Pinguicula macroceras

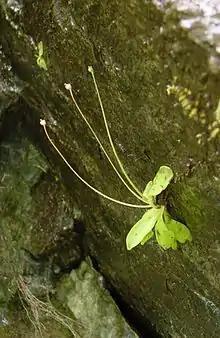
"Pinguicula macroceras" - growing on moss covered cliff side in Hiouchi, California.

"Pinguicula macroceras" exists in an ecological niche that is unsuitable for most other types of plant life with some exceptions e.g. moss. They have done this by growing in water abundant, nutrient deprived serpentine soils and cliff sides, adopting a carnivorous behavior to supplement the nutrients that are absent in the serpentine habitats.